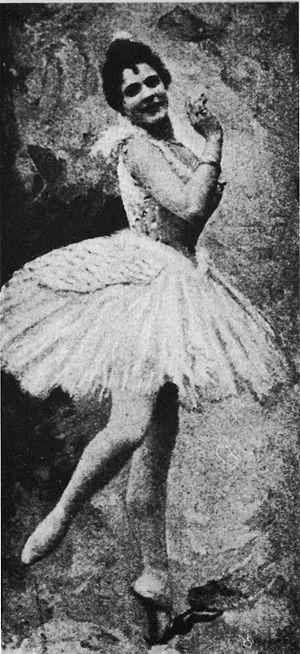
Le titre de « prima ballerina assoluta était originellement inspiré par les maîtres du ballet italien du début du Romantisme, et désignait une ballerine considérée comme douée de talents exceptionnels, comme étant au-dessus du niveau des autres principales ballerines.
Le Lac des cygnes est un ballet en quatre actes sur une musique de Piotr Ilitch Tchaïkovski et un livret de Vladimir Begitchev inspiré d'une légende allemande.
Pierina Legnani est une danseuse italienne née à Milan le 30 septembre 1863 et morte à Milan le 15 novembre 1930.